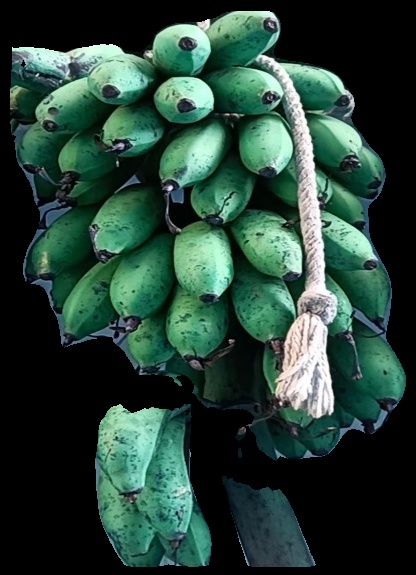
Variety: rasbale
Grade: grade2